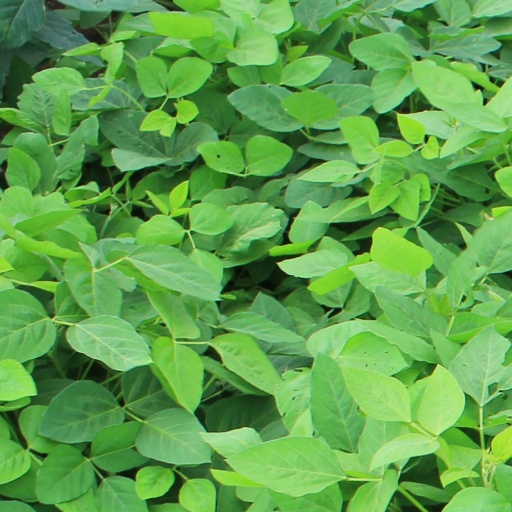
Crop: soybean